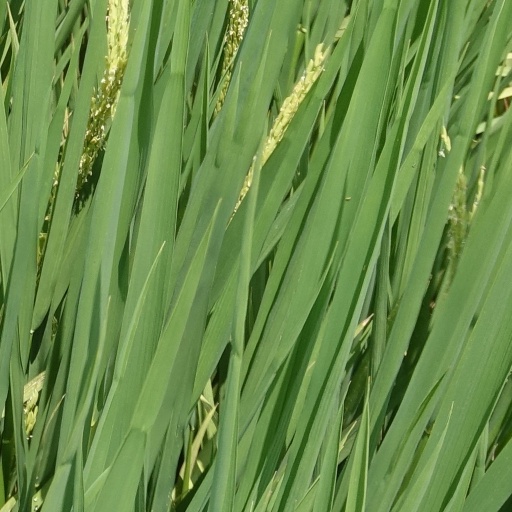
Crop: rice